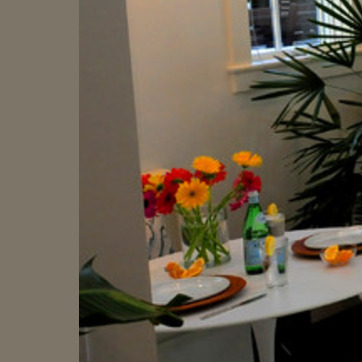
Material: foliage